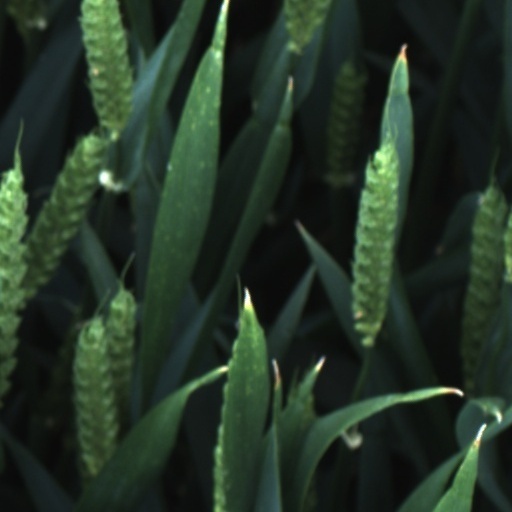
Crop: wheat